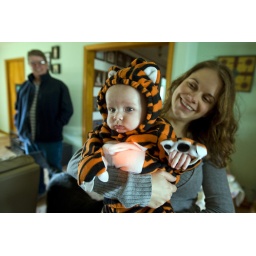
Ian dressed in his tiger costume for Halloween at Mallory's parents' house Saturday, Oct. 31, 2009, in Fithian, Ill.